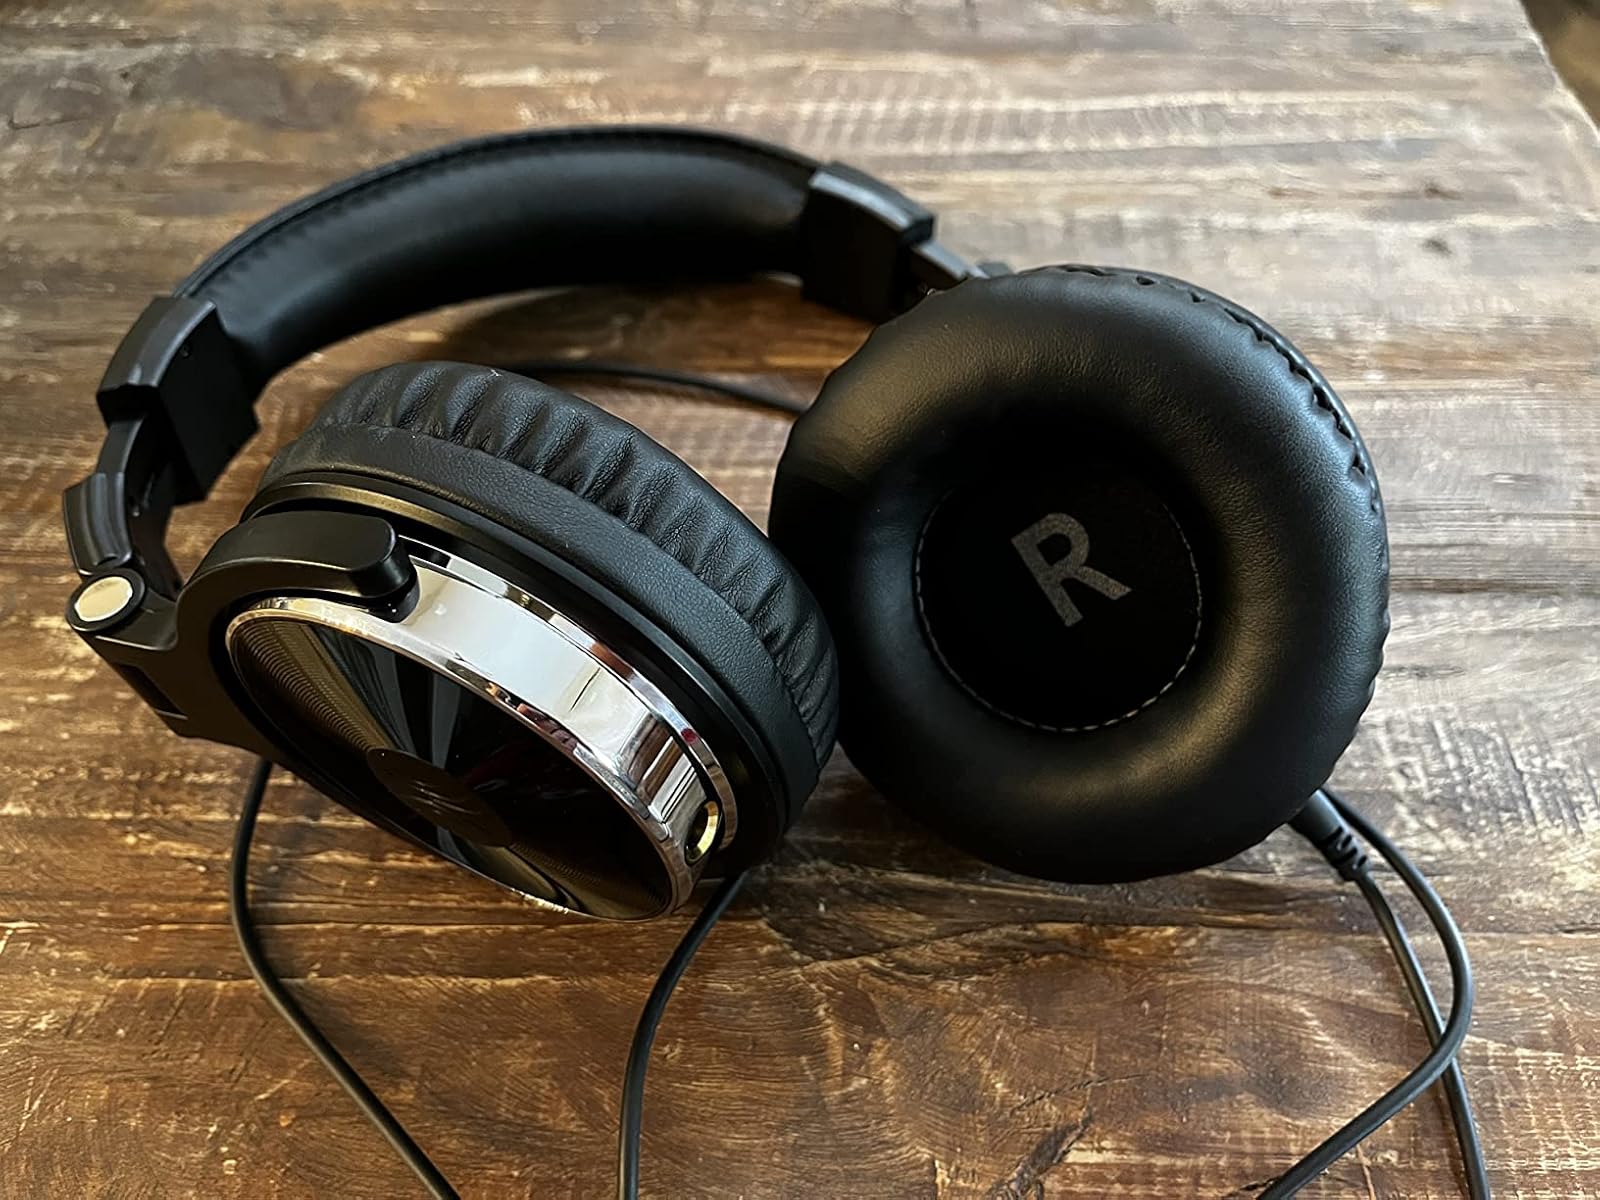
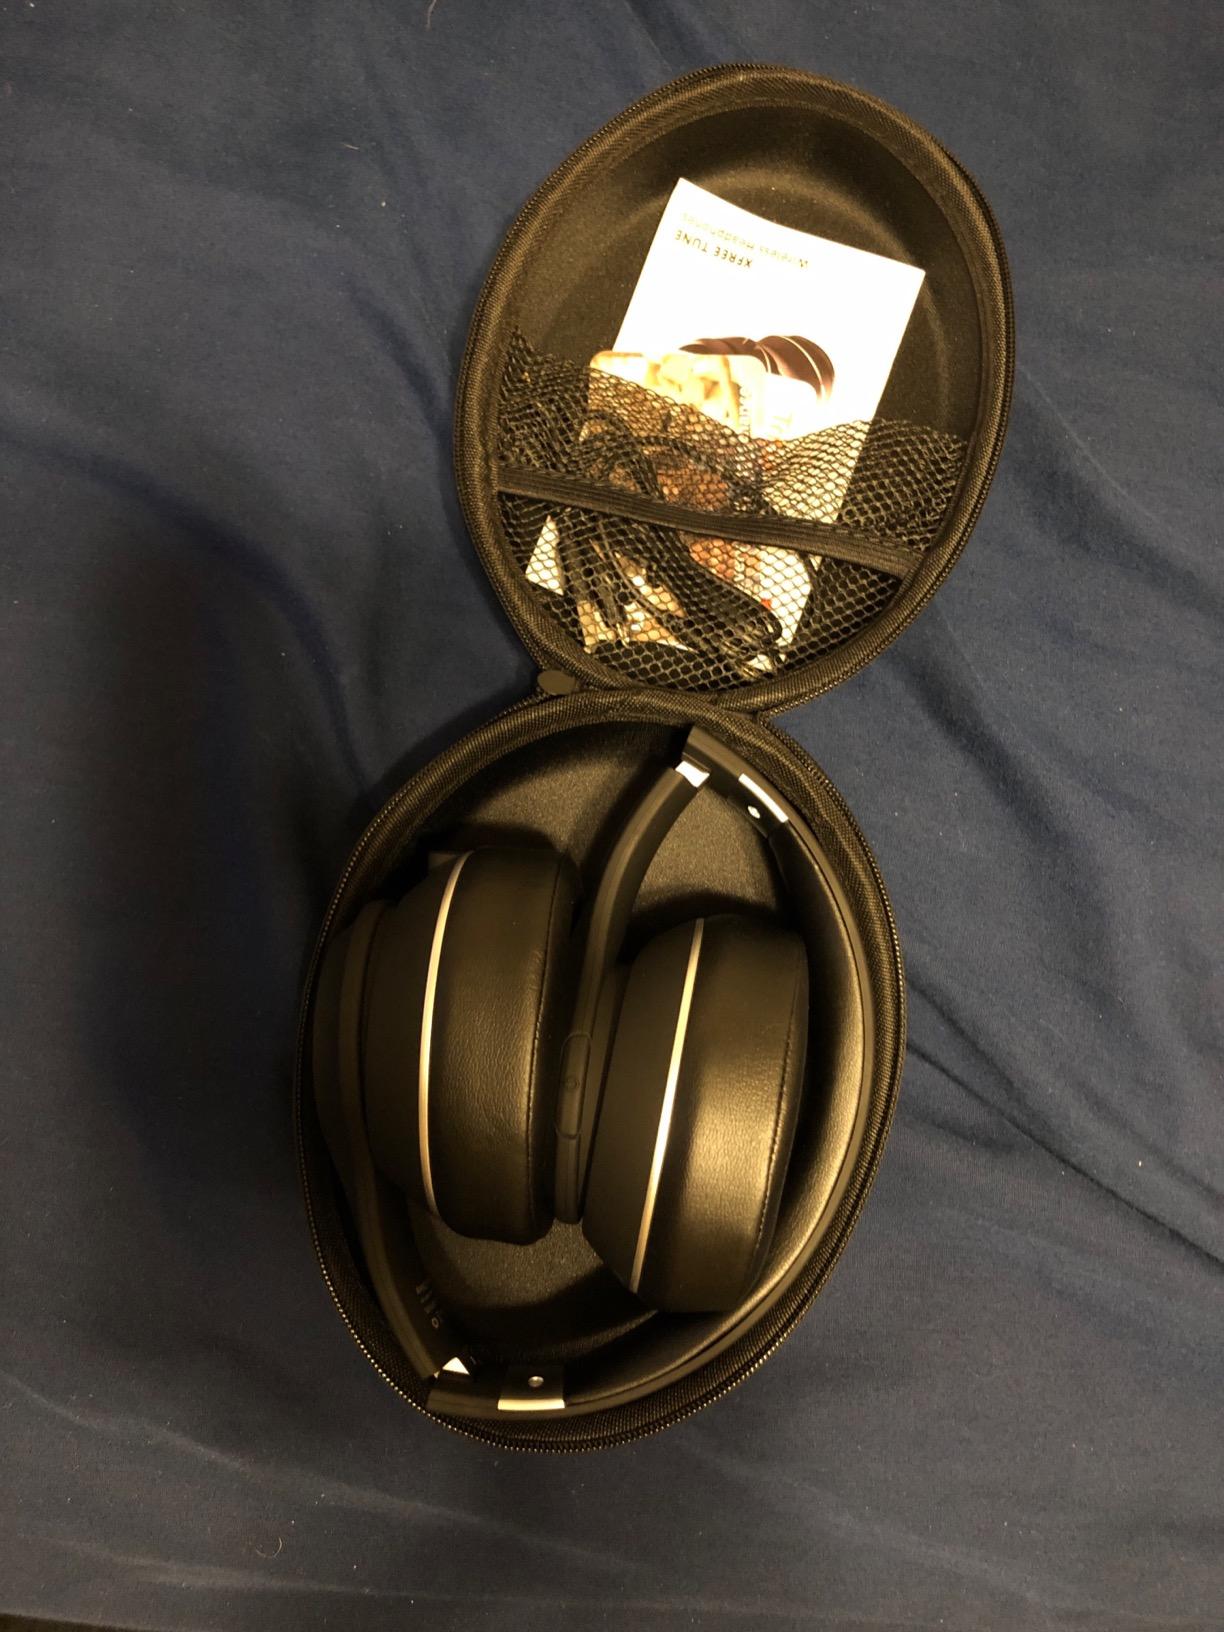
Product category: headphones
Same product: no